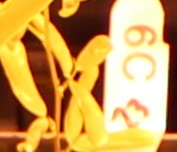
Label: Lentil